List of Law & Order: Special Victims Unit characters

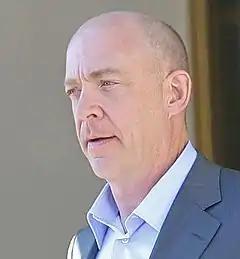
Emil Skoda was portrayed by J. K. Simmons from 2000 to 2001.

Dr. Warner is a NYC medical examiner who is one of SVU's biggest allies. Though originally a recurring character, she became a regular cast member in season 7, remaining through season 12; she reverted to being a recurring character in season 13. In the season 7 episode "Blast", she becomes directly involved in the efforts to rescue an eight-year-old kidnapping victim who has just been diagnosed with leukemia. Warner is held hostage with Detective Stabler at a bank where the hostage taker's father is the manager. When the taker demands Detective Stabler to come out of the office, he gives Warner his second gun, which she later uses to shoot the taker to prevent him from committing suicide by cop. In the season 9 episode, "Harm", she uses her medical skills to diagnose past torture in a victim and takes the lead in making the case to prosecute the doctor responsible. In the season 11 finale "Shattered", she is held hostage in her own morgue with Detective Benson and ADA Marlowe and is shot by the woman holding them hostage. She talks Benson through life-saving techniques before the woman lets her go to get real medical attention. She is well liked by the SVU squad, though briefly argues with Stabler when he accuses her of botching a DNA test on Benson, expected to absolve her of a homicide, before she discovered the DNA was intentionally doctored to make Benson look guilty. She served as a doctor in the U.S. Air Force during the Gulf War and is married with a daughter.